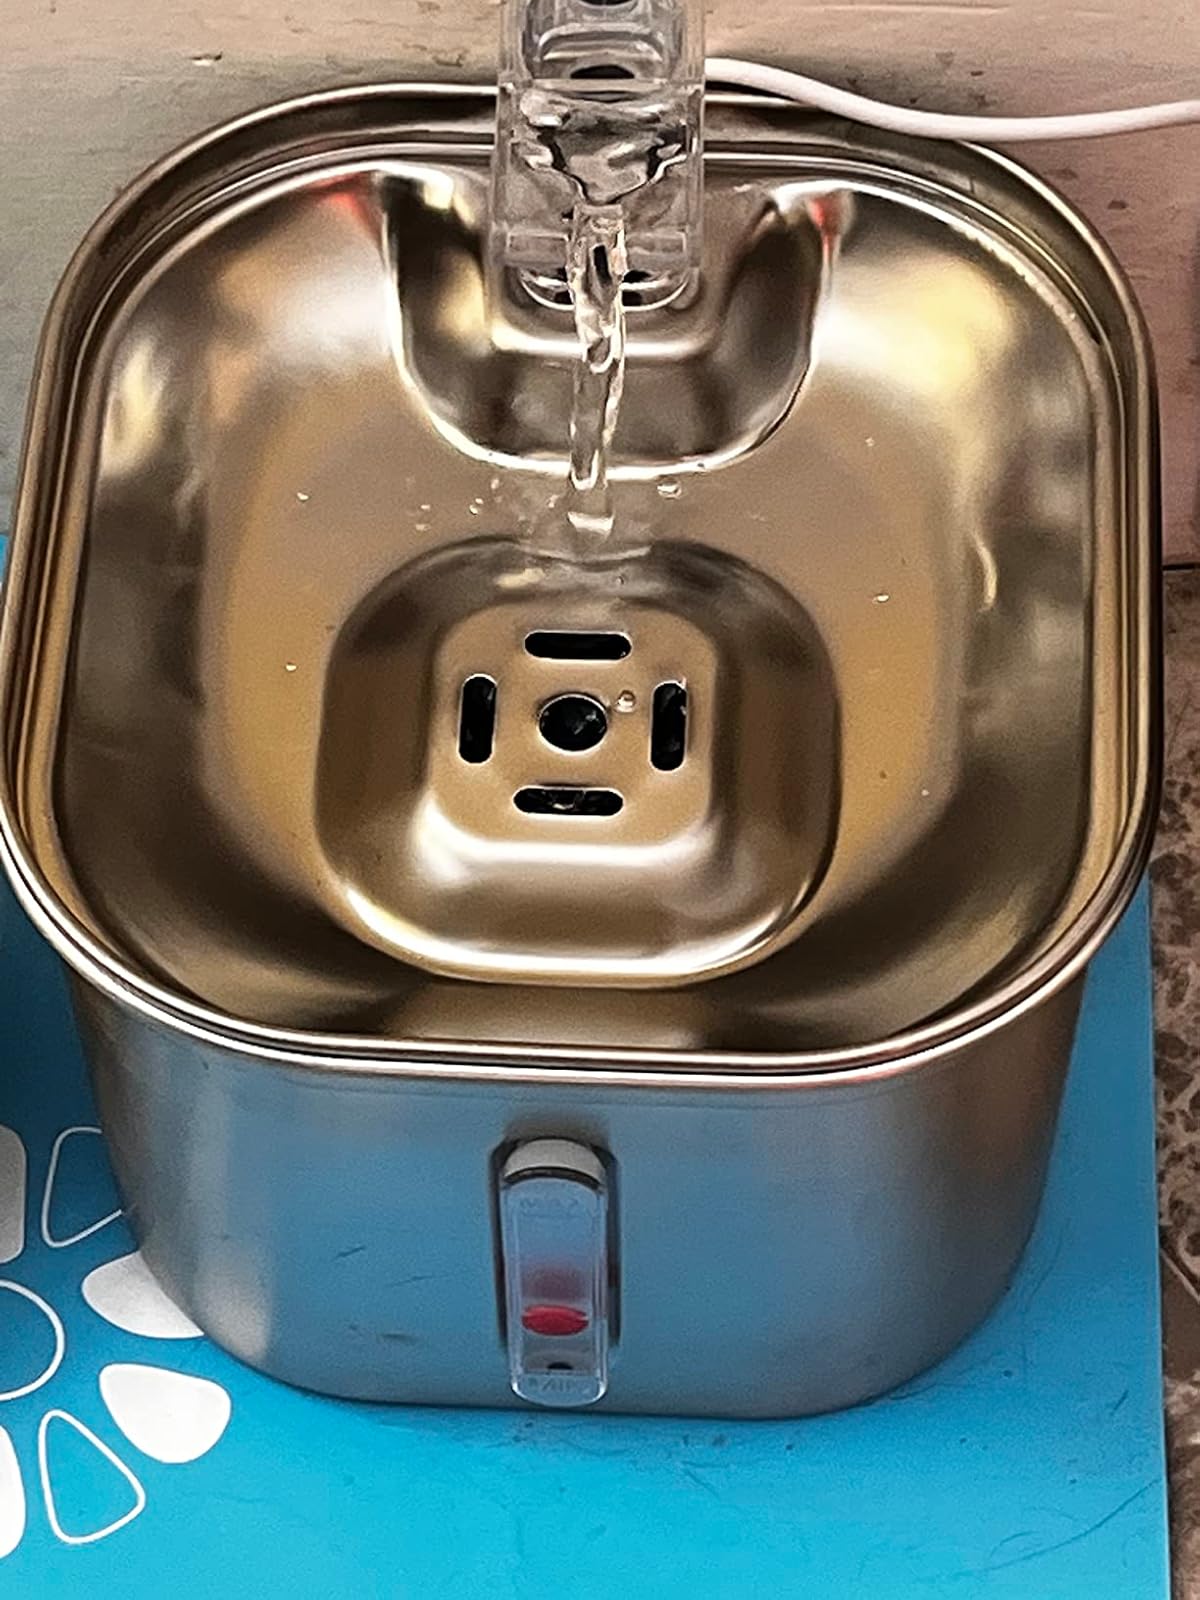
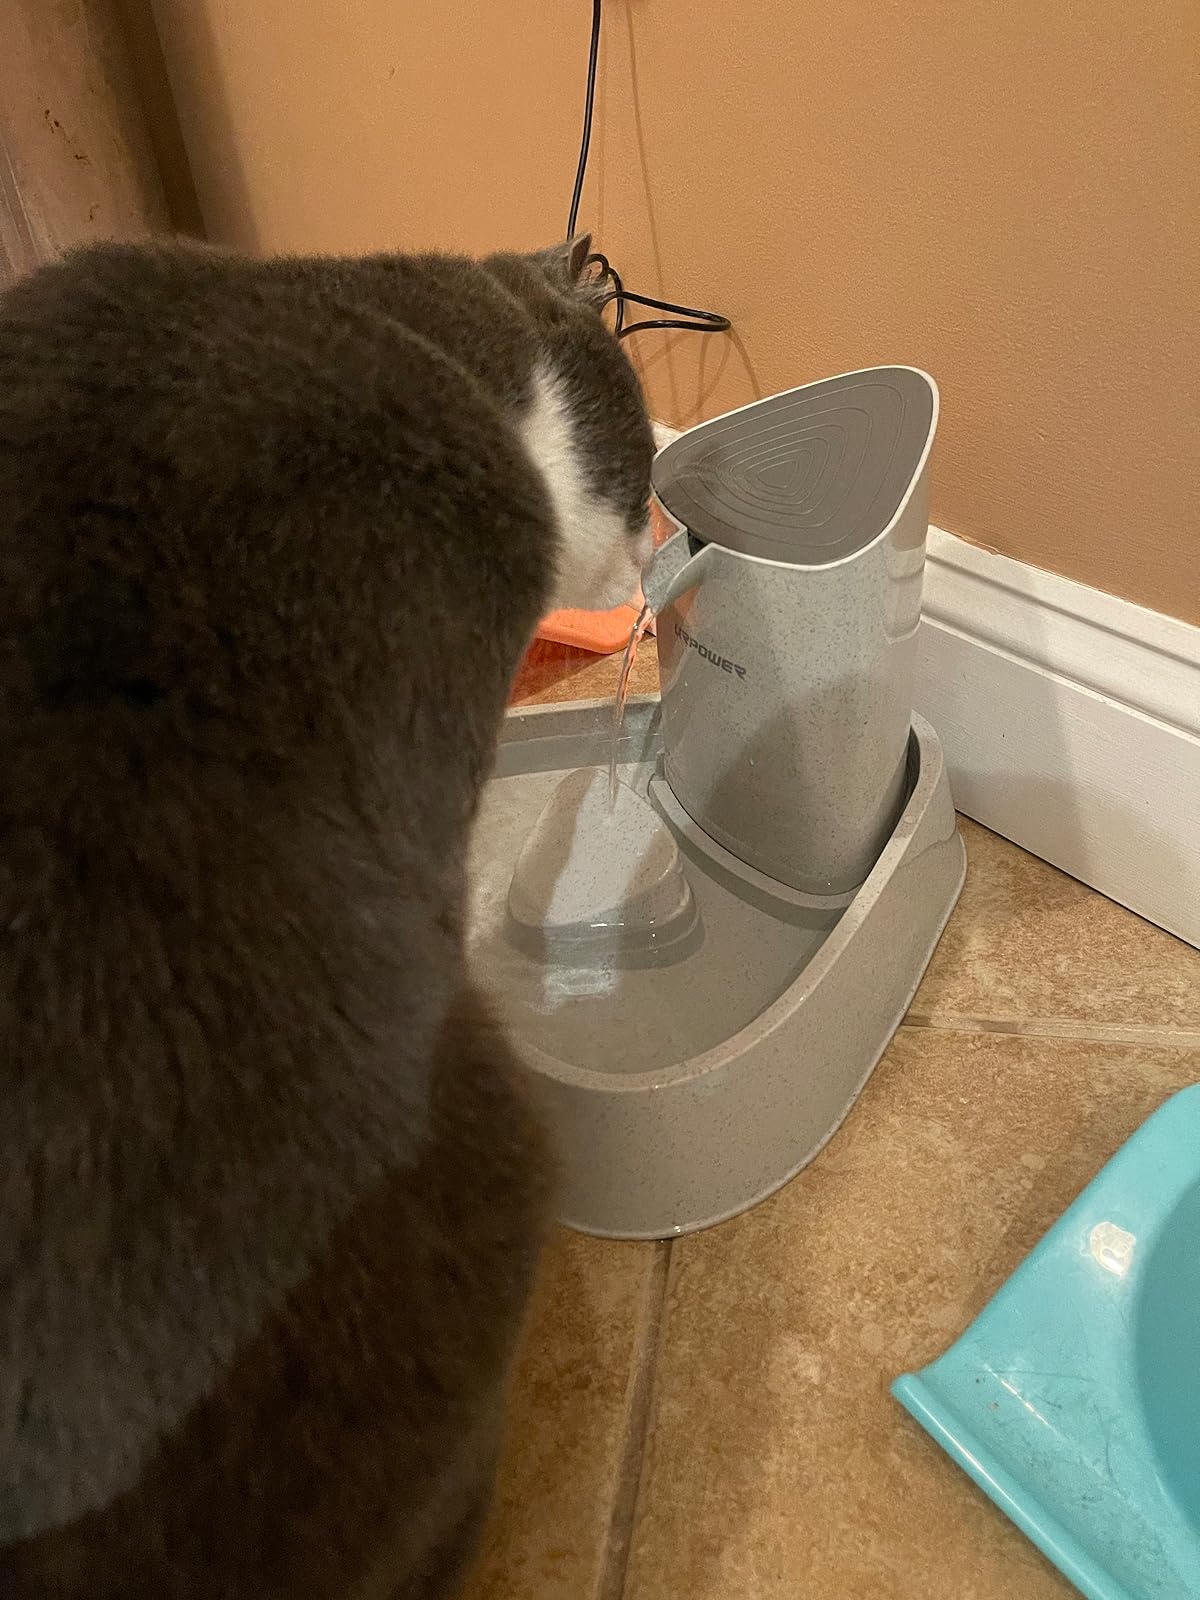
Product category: items_bowl
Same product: no